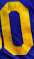
Number: 0